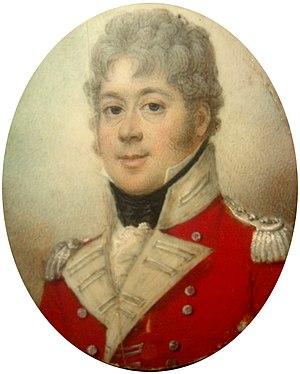
Le colonel Hugh Henry Mitchell, CB est un chef militaire britannique d'origine irlandaise, qui participe à plusieurs batailles décisives durant les Guerres napoléoniennes, notamment la bataille de Salamanque et la Bataille de Waterloo.